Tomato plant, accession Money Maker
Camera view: vertical (180 deg); turntable rotation: 0 degrees
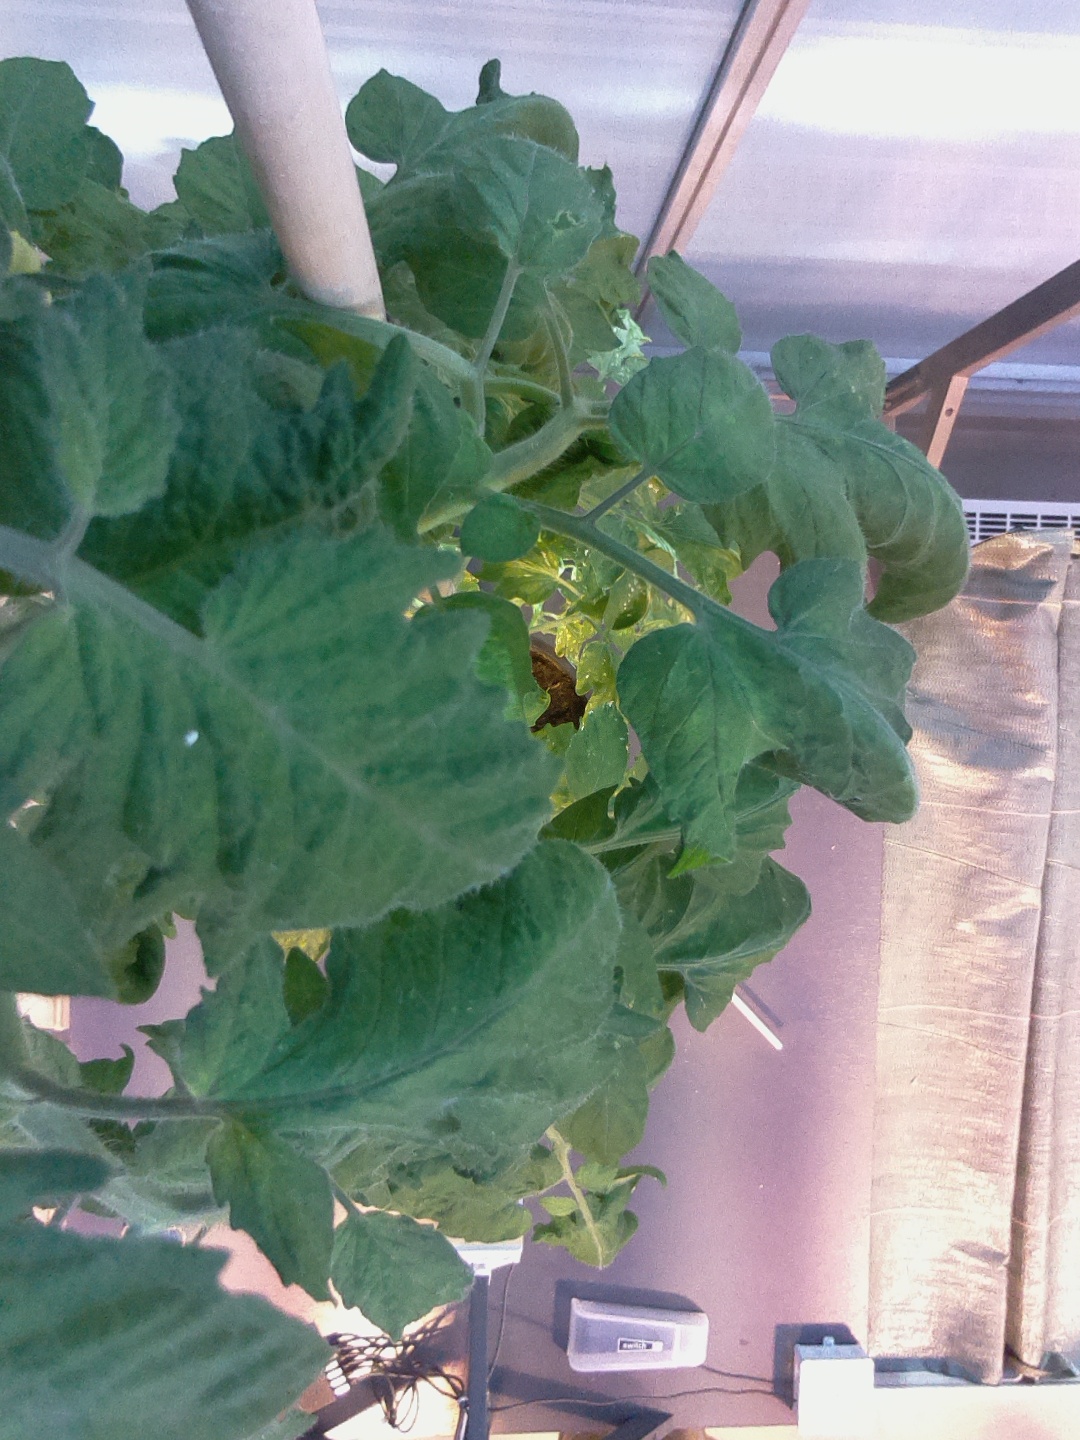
BBCH growth stage 65: Full flowering, 50%-60% of flowers open, first petals falling